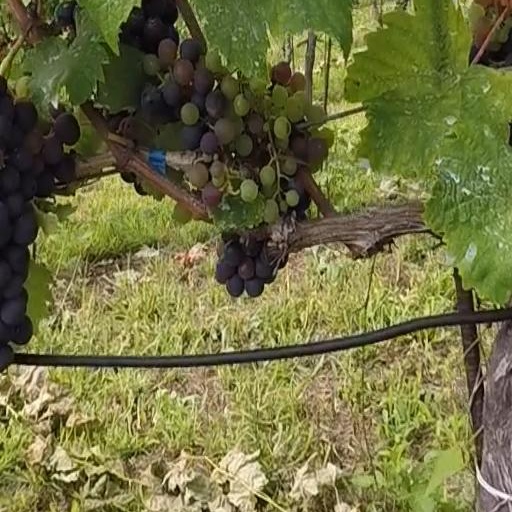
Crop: grape